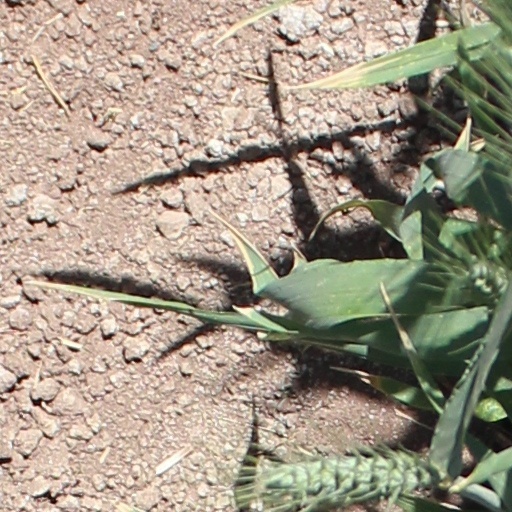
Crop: wheat